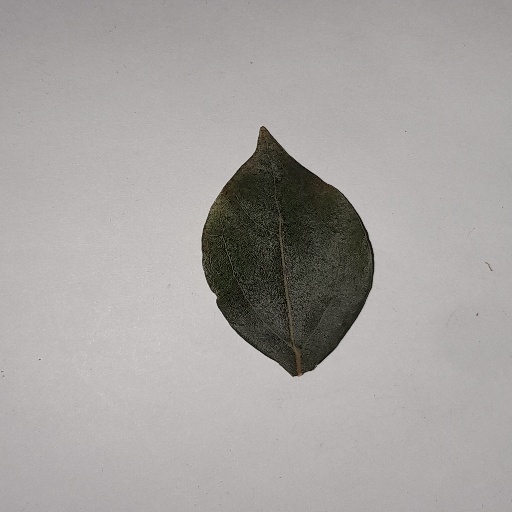
Species: Camphor
Leaf condition: Bacterial Spot